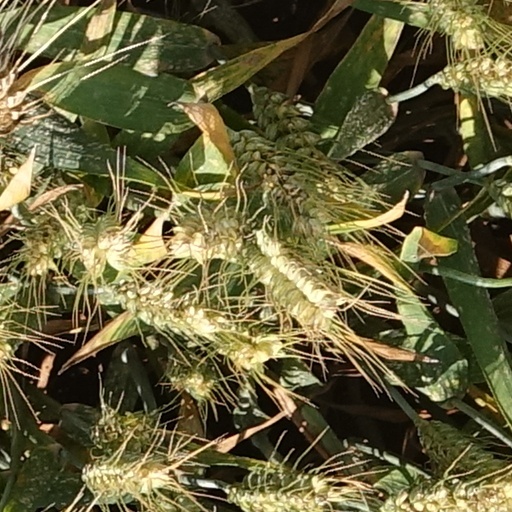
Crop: wheat